Buron Fitts

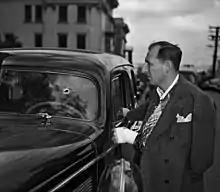
Fitts examining his car after recovering from being shot in the elbow by an unknown assailant, 1937

Fitts was appointed deputy district attorney for Los Angeles County in 1920, during the term of district attorney Thomas Lee Woolwine, and chief deputy in 1924 under Asa Keyes. Fitts was elected lieutenant governor in 1926 and served in the administration of Governor C.C. Young, from January 4, 1927, until his resignation on November 30, 1928. Governor Young appointed H. L. Carnahan as lieutenant governor to succeed Fitts on December 4, 1928.